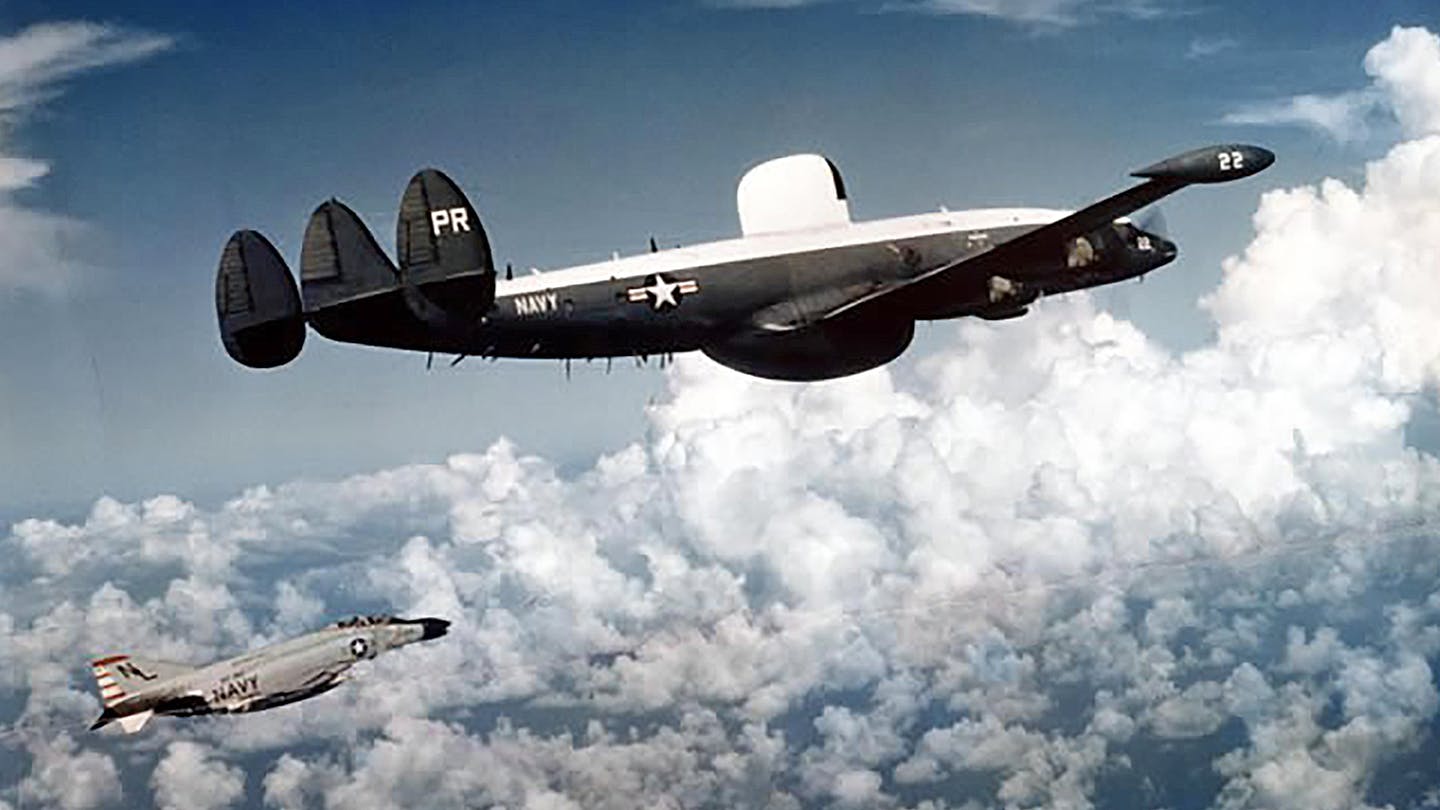
Vehicle type: Planes